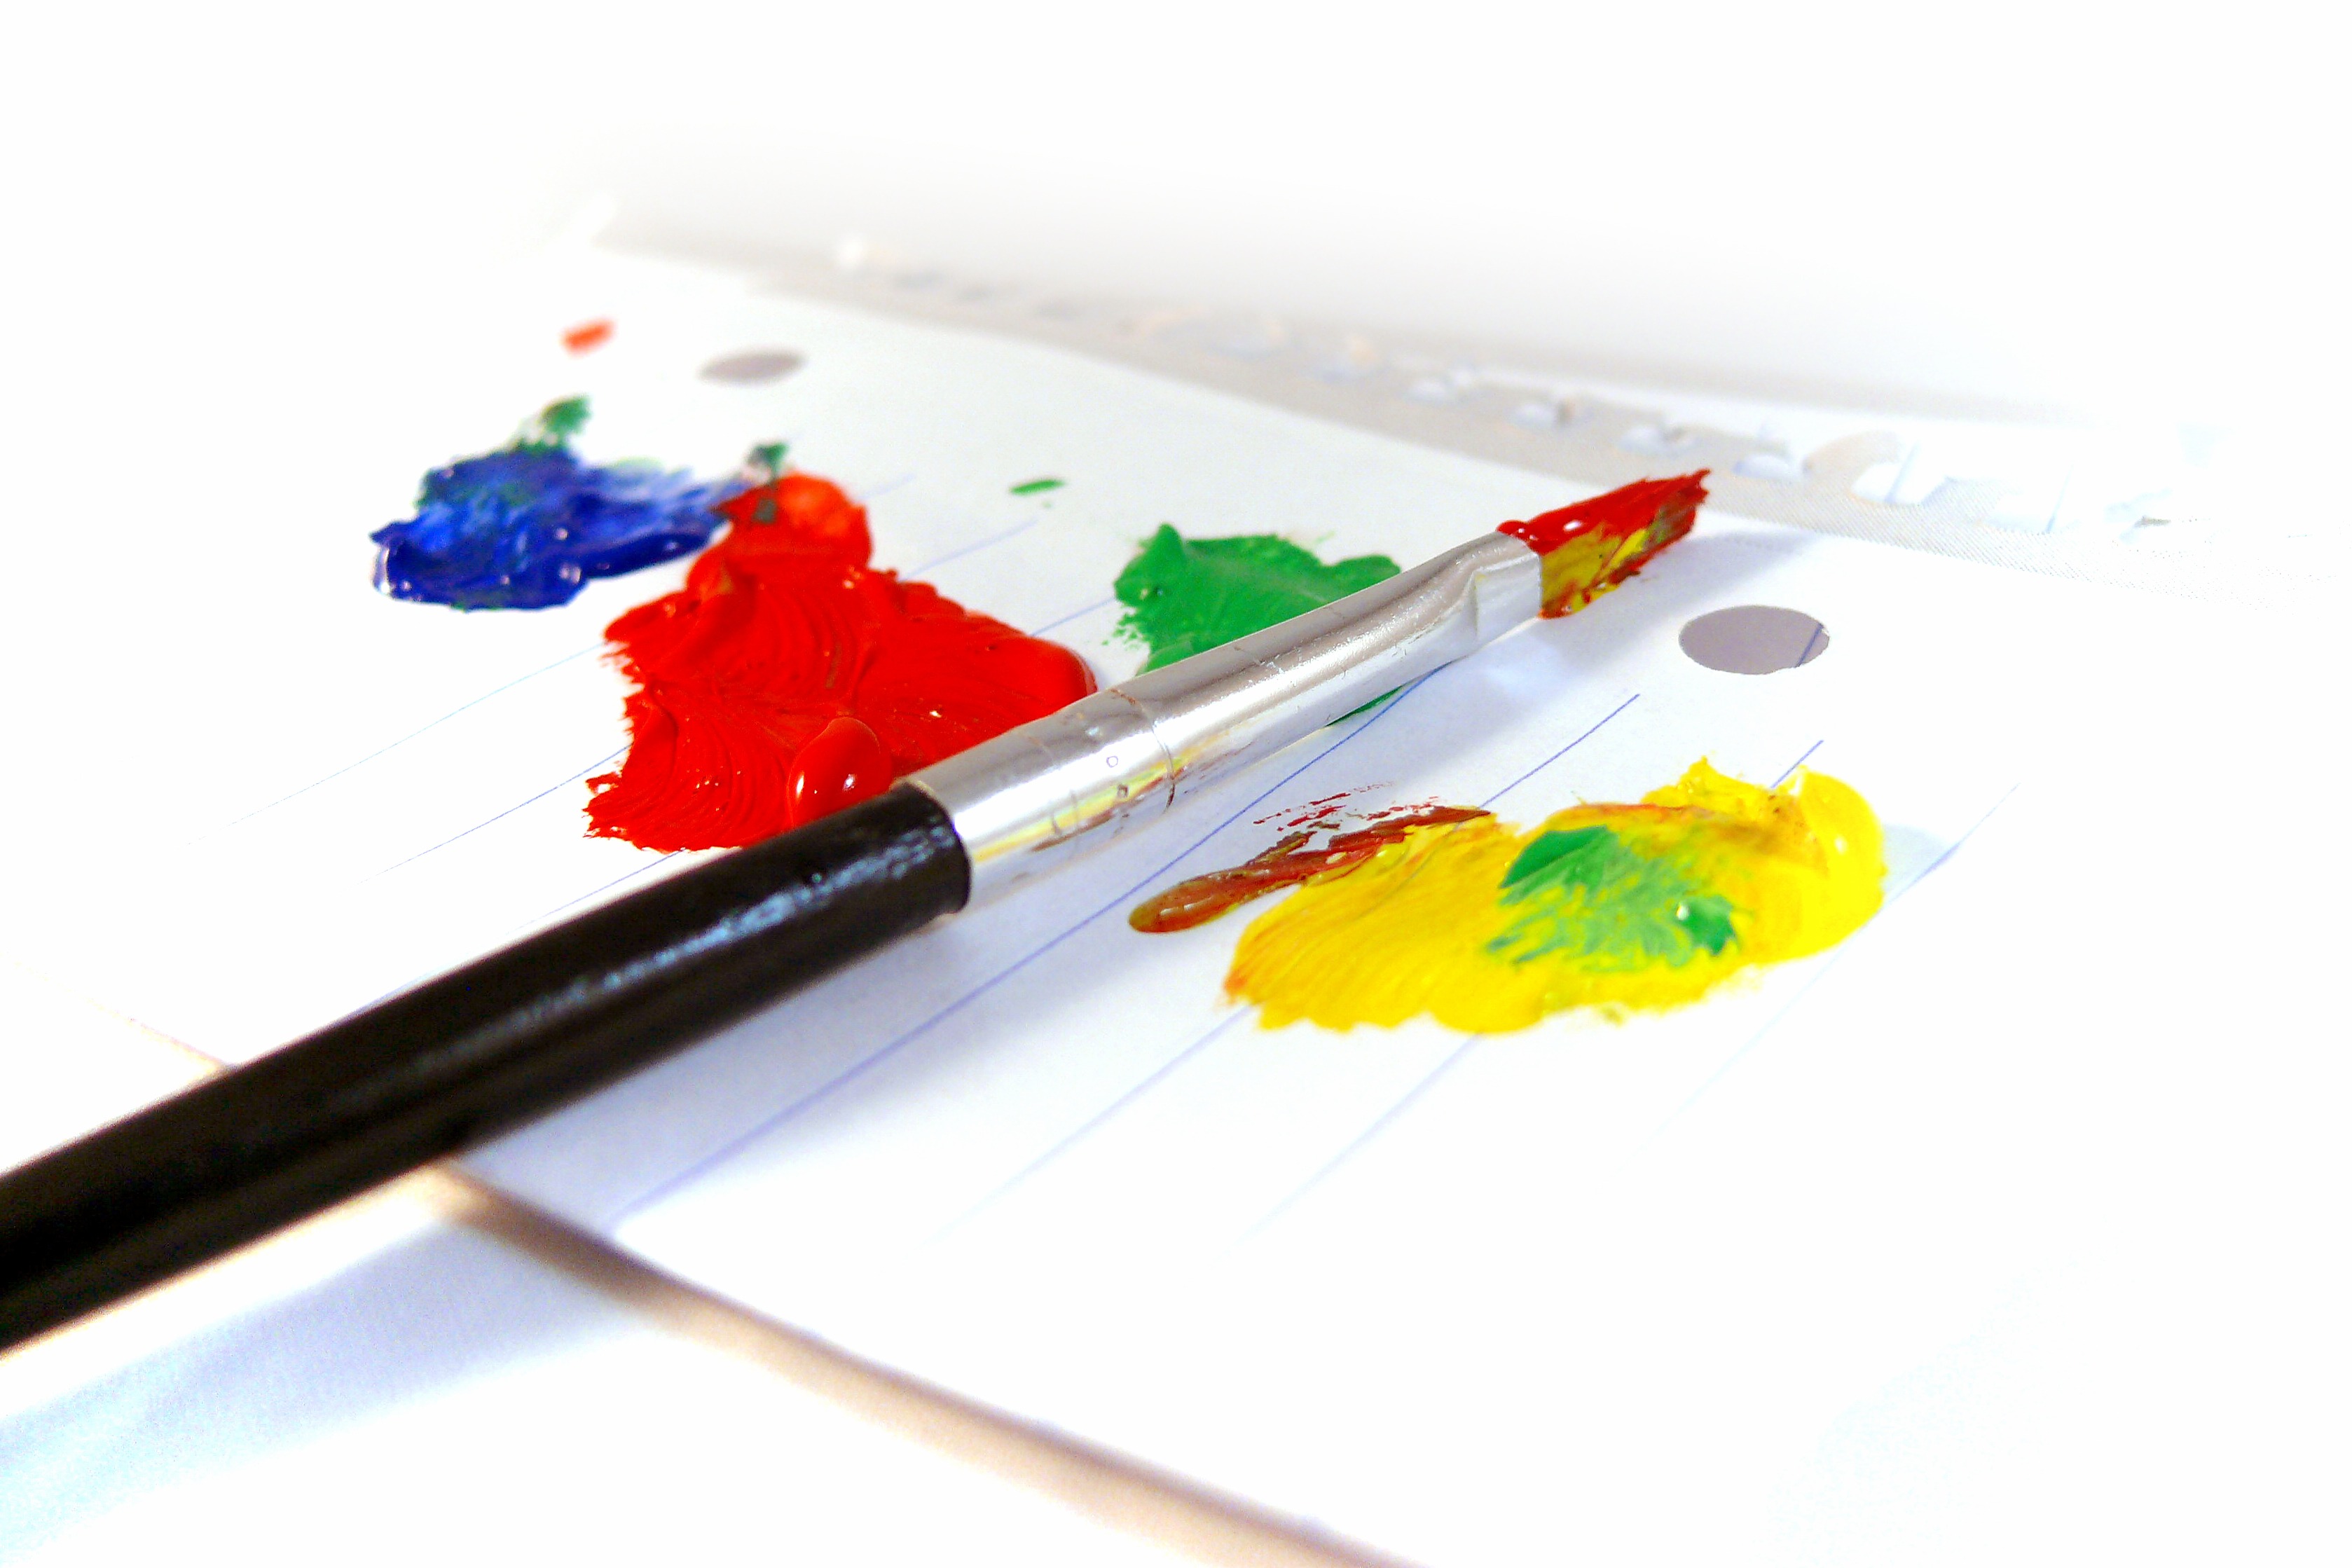
pencil, creative, brush, decoration, color, artistic, artist, paint, paper, toy, artwork, painting, watercolor, product, painter, drawing, creativity, design, picture, paintings, renovation, canvas, stroke